Virginia Beach Oceanfront

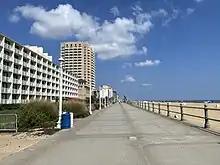
Boardwalk in Virginia Beach

The oceanfront features many monuments to Virginians who have impacted the history of the state. Some of the monuments are located at the Naval Aviation Monument Park which was formally dedicated on May 6, 2006, by the Hampton Roads Squadron of the Naval Aviation Foundation Association. Planned since 1997 in partnership with the City of Virginia Beach, the park features heroic-scale statuary and reliefs to tell the history of Naval Aviation. The Virginia Legends Walk features famous historical Virginians such as Pocahontas, Edgar Allan Poe and George Washington. Many other monuments are scattered between hotels. A main monument is the statue of King Neptune - a colossal 34-foot-high bronze statue that rises from the sand at 31st Street & Atlantic Avenue, overlooking Neptune Park. Other attractions include various forms of artwork between hotels and other buildings. Many are sculptures including different starfish, dolphins, and sea turtles painted in many colors for people's viewing pleasure.